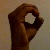
The image shows a hand gesture representing the letter 'O' in Indian Sign Language.